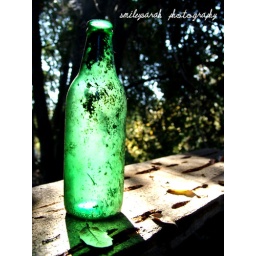
beer bottle in green